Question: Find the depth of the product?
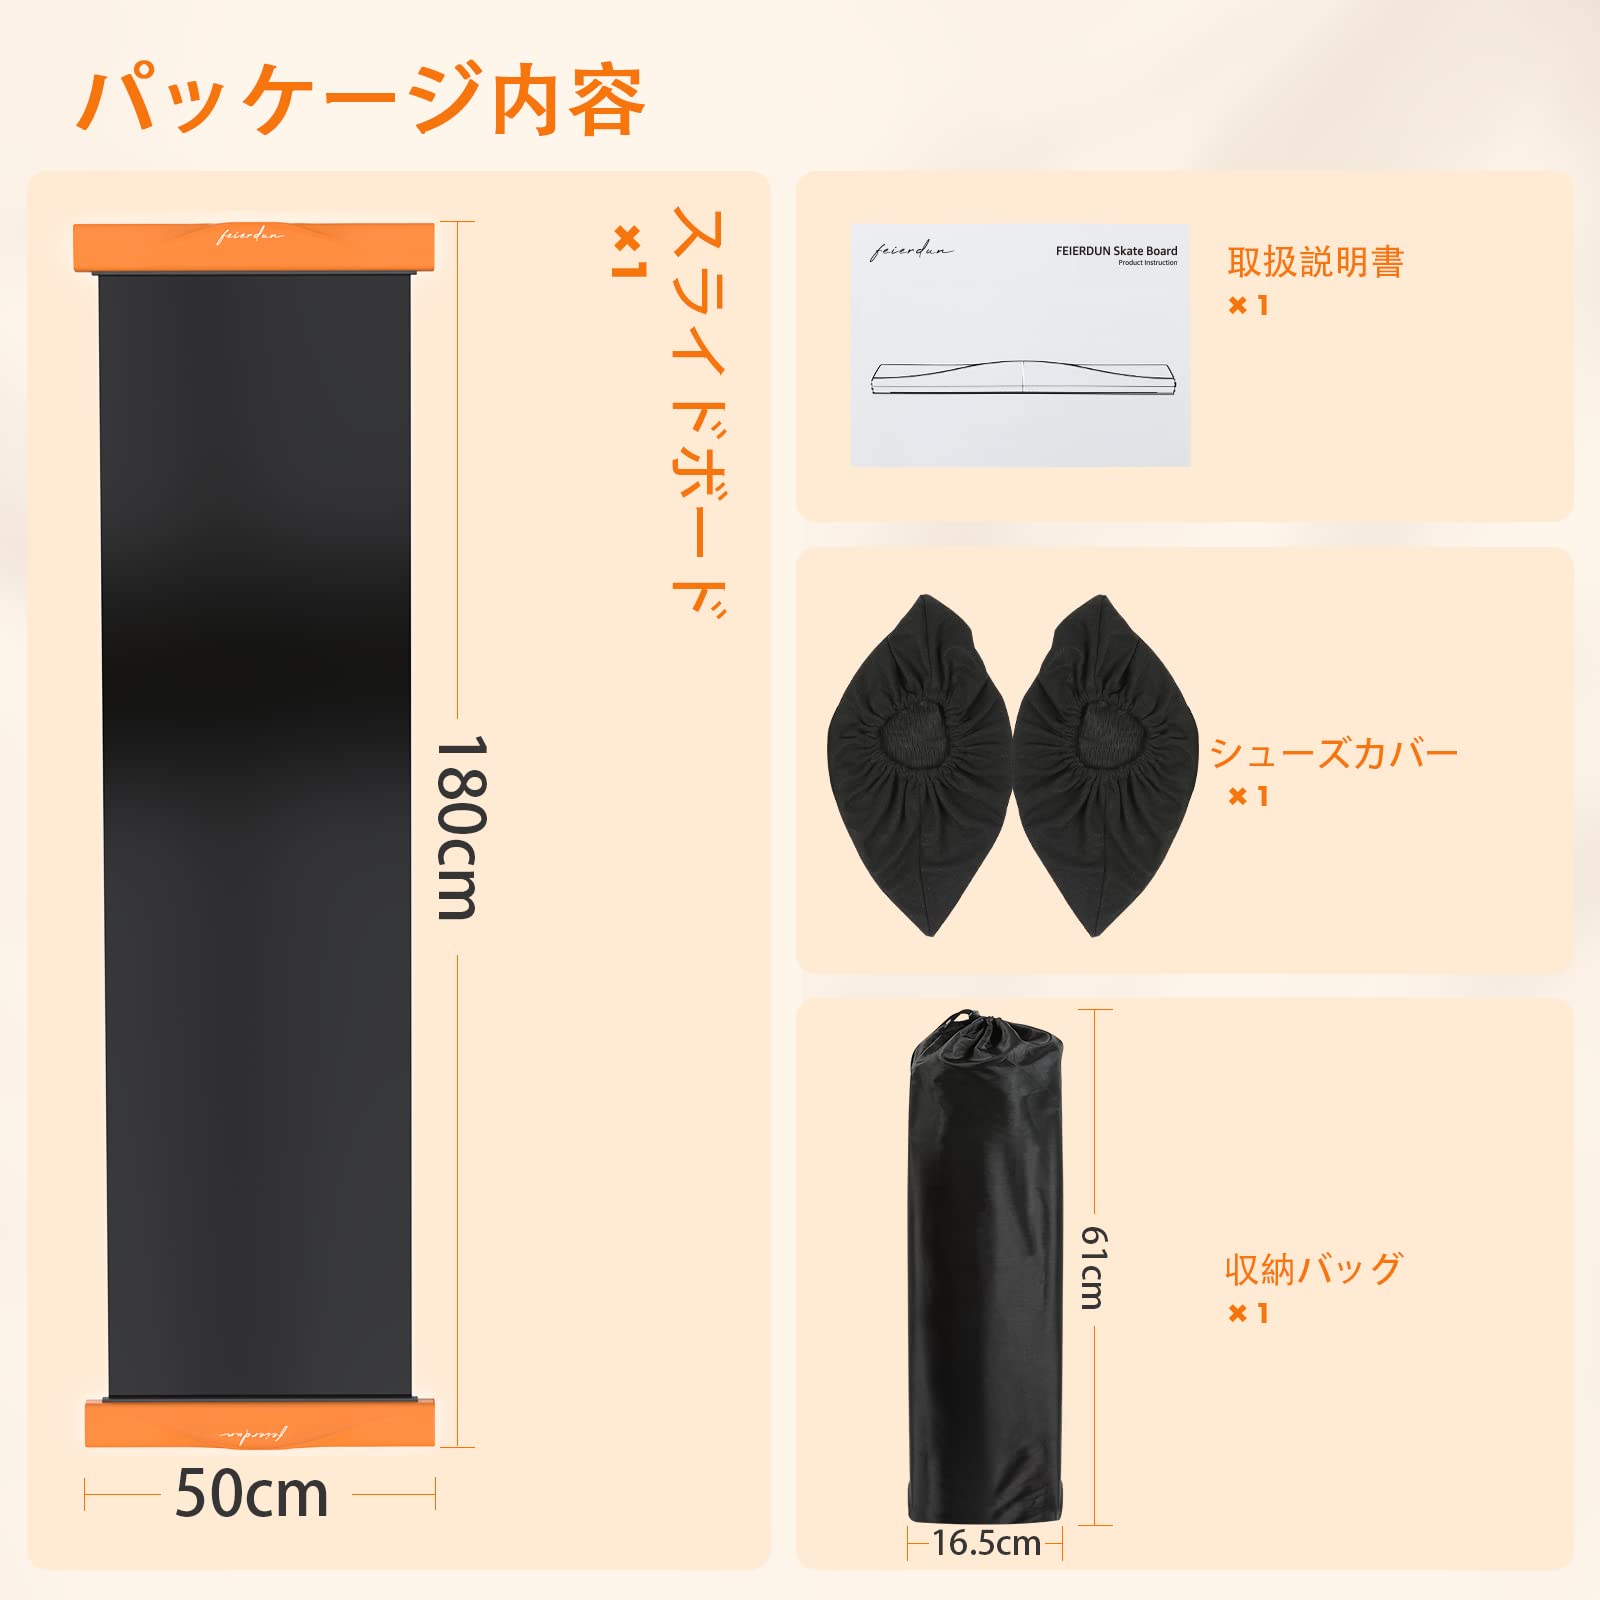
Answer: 50.0 centimetre